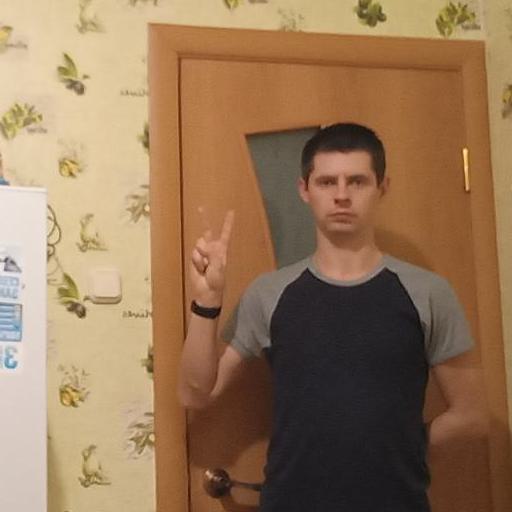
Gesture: peace